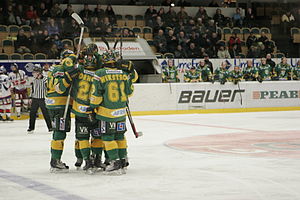
IF Björklöven
Spillere fra IF Björklöven fejrer et mål
"IF Björklöven, eller i daglig tale bare ""Löven"", er en ishockeyklub beliggende i Umeå, Västerbottens län, i Sverige.